Kongo people

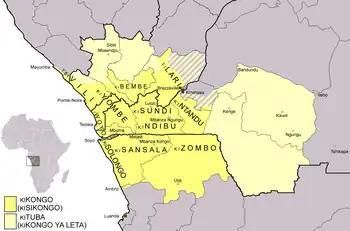
Map of the area where Kongo and Kituba as the lingua franca are spoken. NB: Kisikongo (also called Kisansala by some authors) is the Kikongo spoken in Mbanza Kongo. Kisikongo is not the protolanguage of the Kongo language cluster.

Modern scholars such as Estevam Thompson have shown that there is much confusion between the "original" Jagas, who left the land of Yaka on the eastern bank of the Kwango River and invaded Mbata and mbanza Kongo, and other later references to "Jaga warriors" roaming the interior of West Central Africa who were, indeed, different Mbangala groups. There are other scholars, such as Joseph Miller, that believed this 16th and 17th centuries' one-sided dehumanization of the African people was a fabrication and myth created by the missionaries and slave trading Portuguese to hide their abusive activities and intentions.